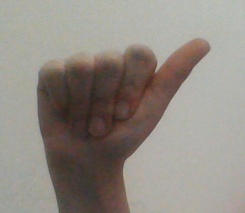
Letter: dhad